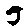
Label: 5